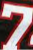
Number: 7